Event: Nepal Earthquake
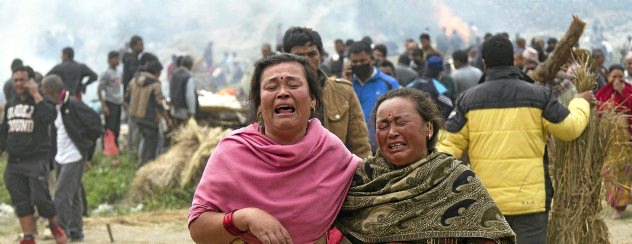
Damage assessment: damage